London Police Service

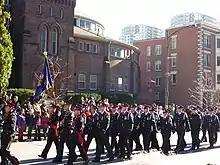
Members of the LPS during the London 2010 Remembrance Day parade

The London Police Service is organized into divisions, branches, sections, and units. These are specialized teams tasked with various goals and help ensure the service operates effectively.